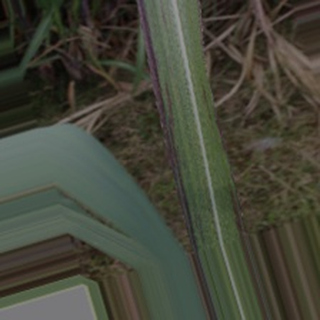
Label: sugarcane_bacterial_blight